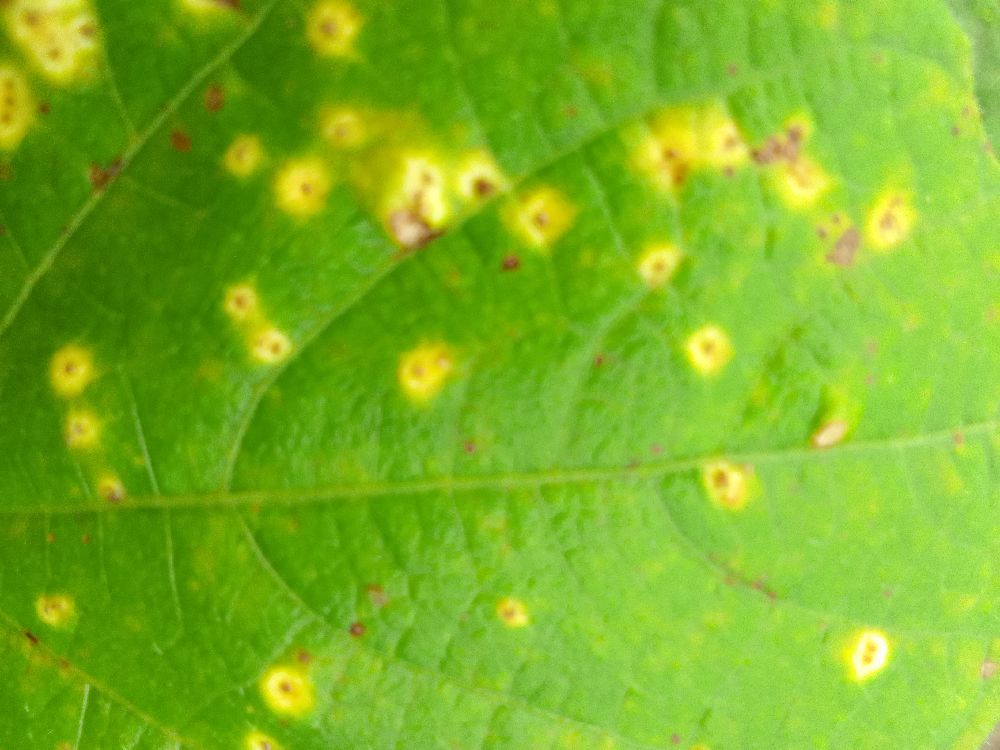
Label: rust